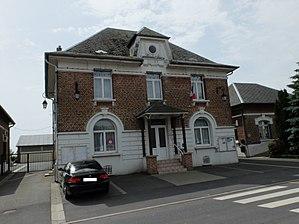
Vue de la mairie de Neuville-Vitasse.
Neuville-Vitasse est une commune française située dans le département du Pas-de-Calais en région Hauts-de-France.